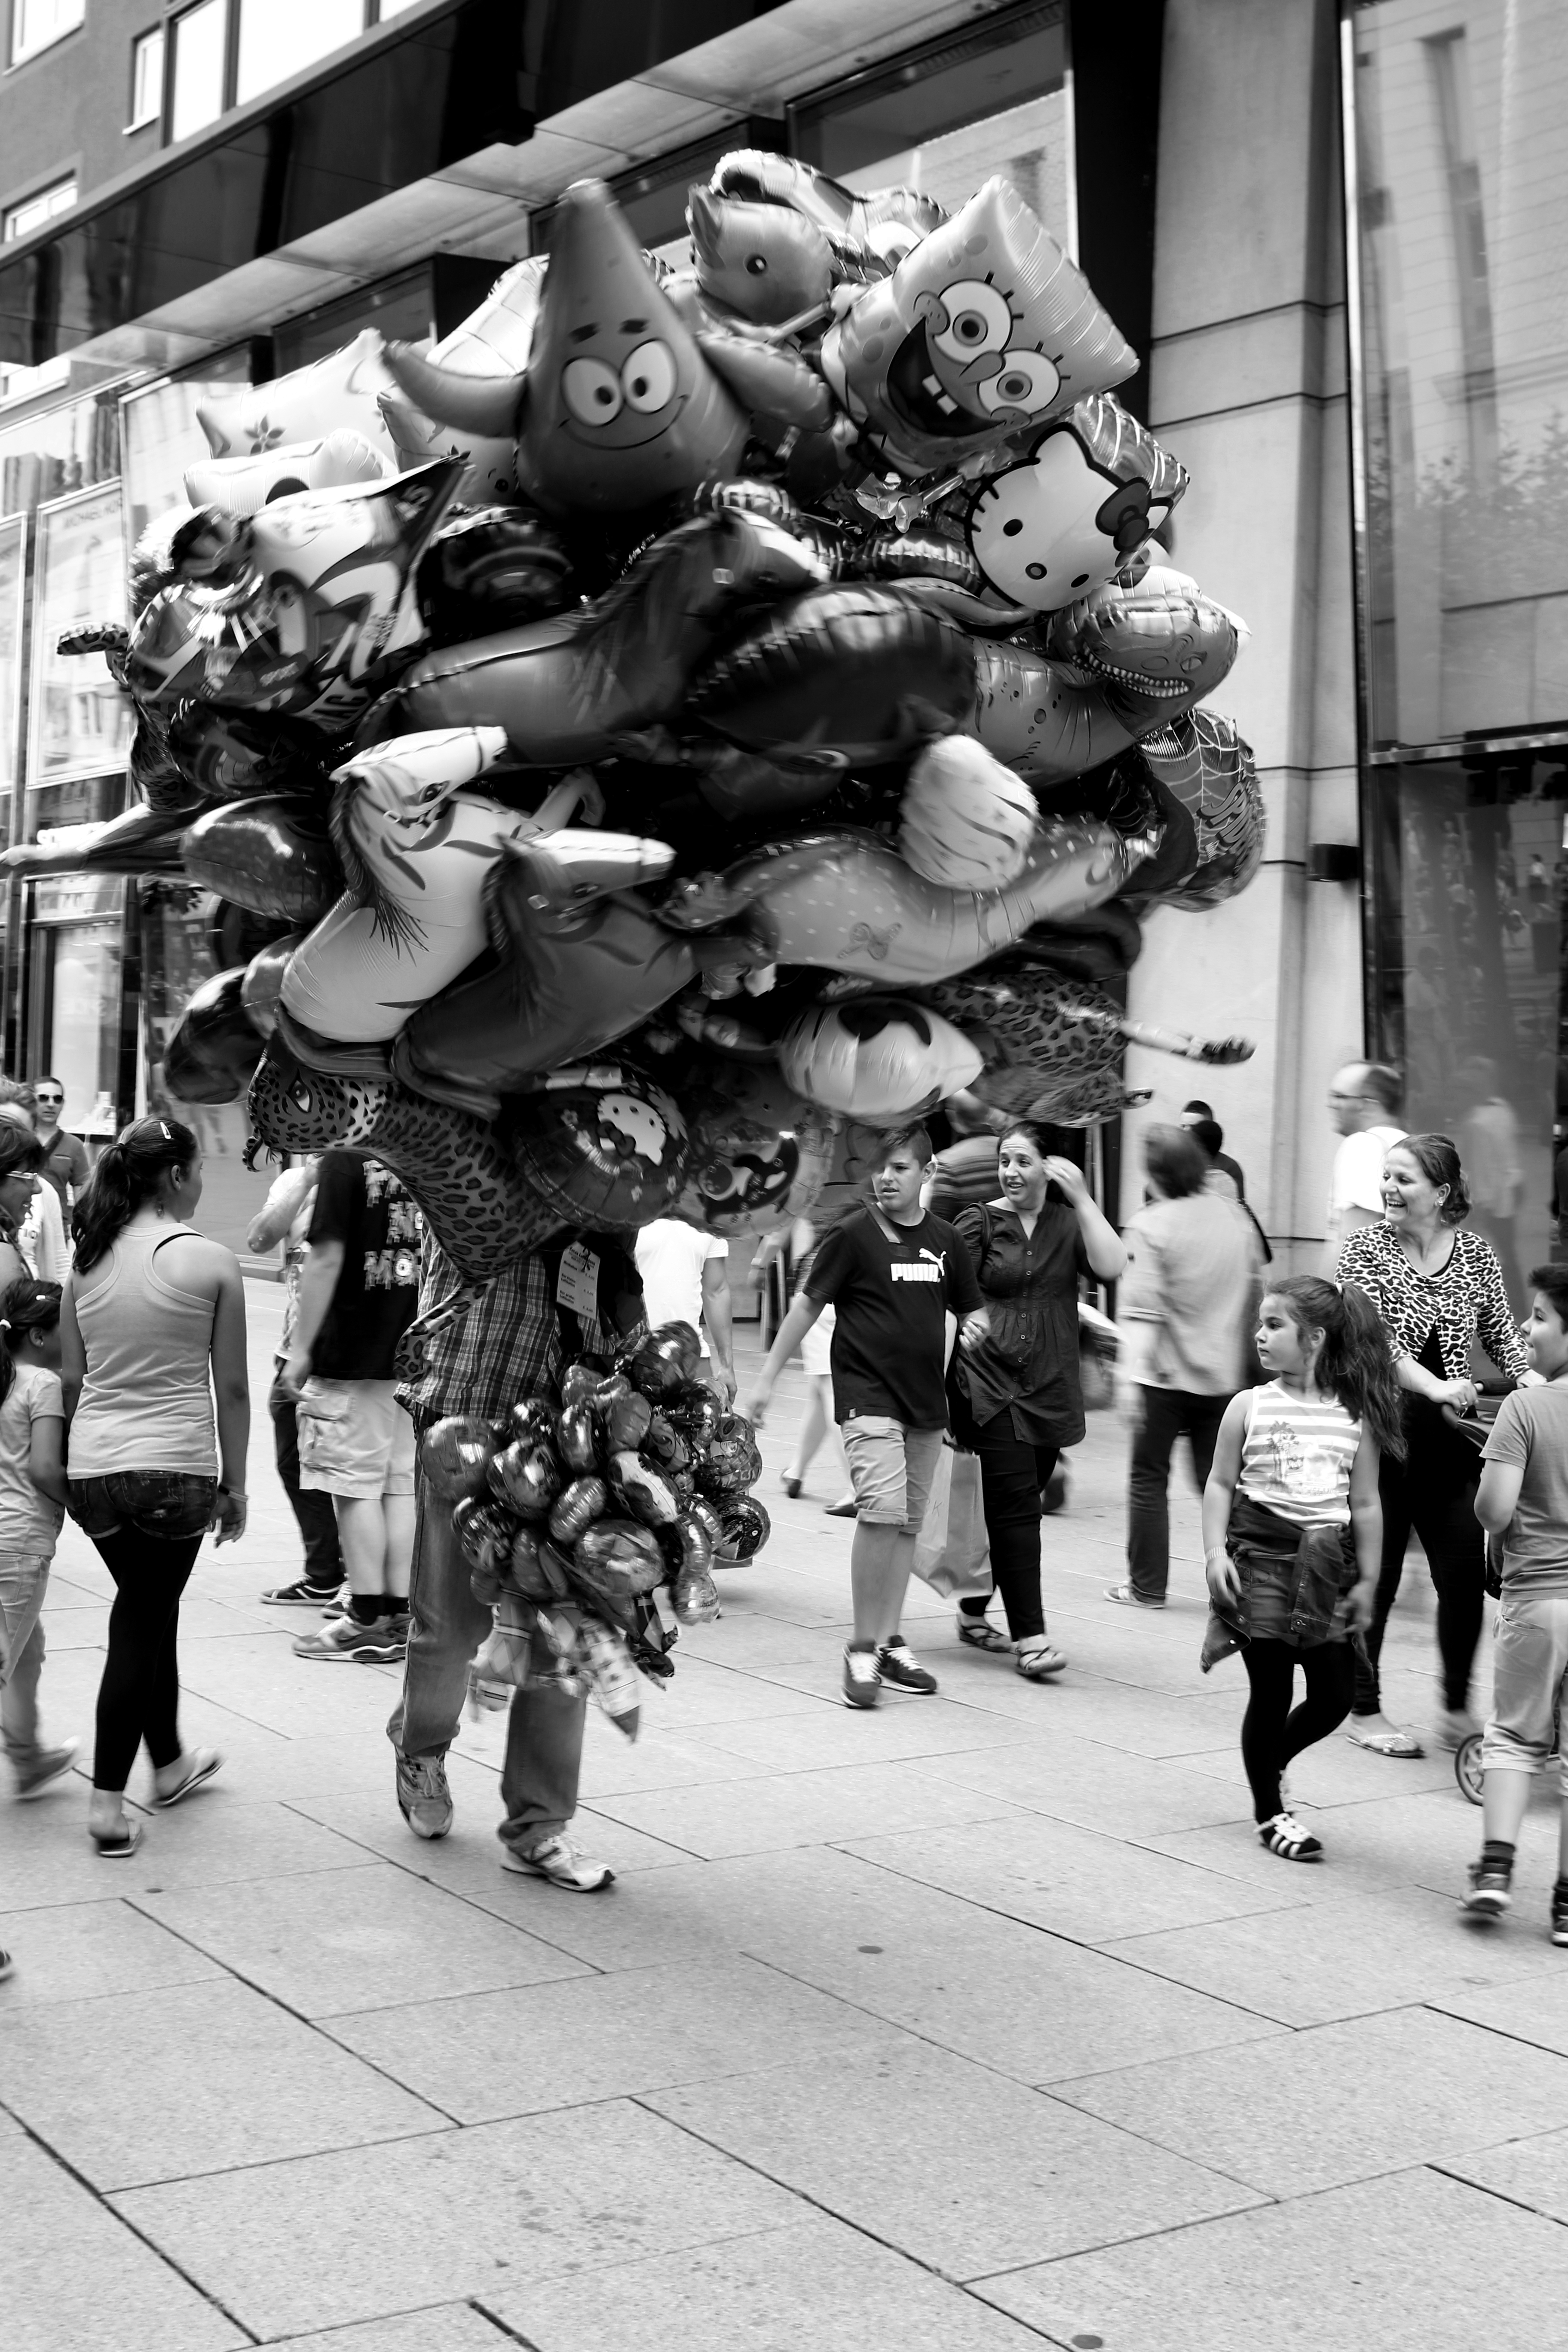
black and white, people, road, street, balloon, crowd, clothing, black, monochrome, bw, blackandwhite, blackwhite, infrastructure, balloons, photograph, snapshot, germany, alemania, allemagne, sw, schwarzweiss, schwarzweis, streetscene, ballons, frankfurtmain, frankfurtammain, frankfurtam, frankfurtamain, germania, hesse, hassia, hessen, leute, strassenszene, frankfurt, schwarzweissfotografie, publicplace, ffentlicherplatz, ballon, schwarzweisfotografie, pedestrianzone, shoppingstreet, streethawker, fussg ngerzone, strassenh ndler, costermonger, shoppingzone, strasenh ndler, monochrome photography